Gudbrand Gregersen de Saág

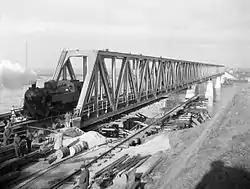
The construction of the Elisabeth Bridge in Komárom, Hungary on the River Danube (today between the cities of Komárom, Hungary and Komárno, Slovakia)

Gregersen was born on 17 April 1824 to farmer Nils Gregersen (1804–1868) and Anne Trulsdatter (1803–1838) in Modum, Norway.